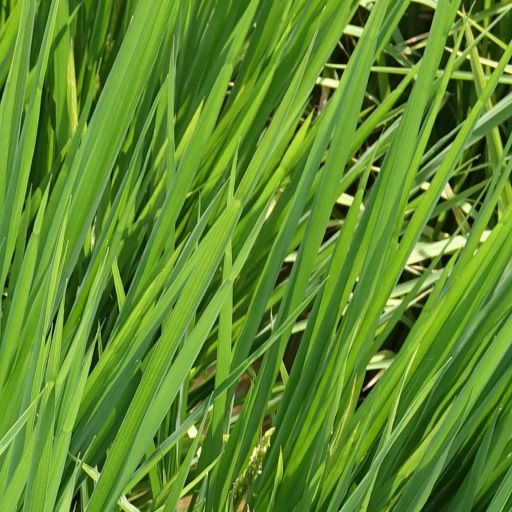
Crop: rice